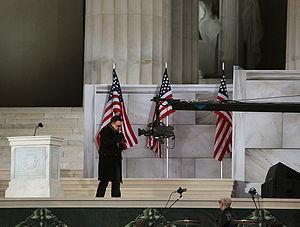
Pride est une chanson du groupe de rock irlandais U2. Cette chanson est la deuxième de leur album datant de 1984, The Unforgettable Fire. Pride (In the Name of Love) a été écrite en l'honneur de Martin Luther King. Elle a reçu des commentaires très variés mais elle a été un succès commercial majeur pour U2 et est devenue l'une des chansons les plus populaires du groupe. Pride est apparu sur la compilation The Best of 1980-1990 comme morceau d'ouverture, et sur la compilation sortie en 2006, U218 Singles.